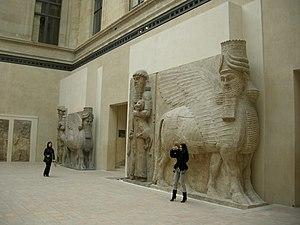
Les Lamassus du palais de Khorsabad sont des œuvres assyriennes monumentales en albâtre et en plâtre, de 4,40 mètres de haut, datables de 721-705 av. J.-C. environ. Elles sont conservées dans le Département des antiquités orientales du Musée du Louvre, à Paris.